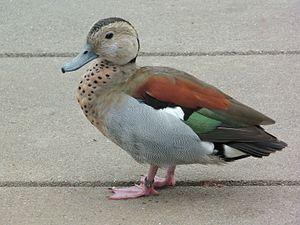
Canard à collier noir Magyar: vörösvállú réce Magyar: pantanáli Magyar: pantanali réce Italiano: alzavola anellata 日本語: クビワコガモ Norsk bokmål: Prydand Polski: Cudokaczka Português: marreca-de-coleira Русский: Кольчатый чирок Svenska: Beigekindad and ไทย: นกเป็ดน้ำหางวงแหวน
La province de Santa Fe est une province du Centre-Est de l'Argentine. Sa capitale est la ville de Santa Fe.
Le Canard à collier noir est une espèce de canards de la famille des anatidés. C'est la seule espèce du genre Callonetta.